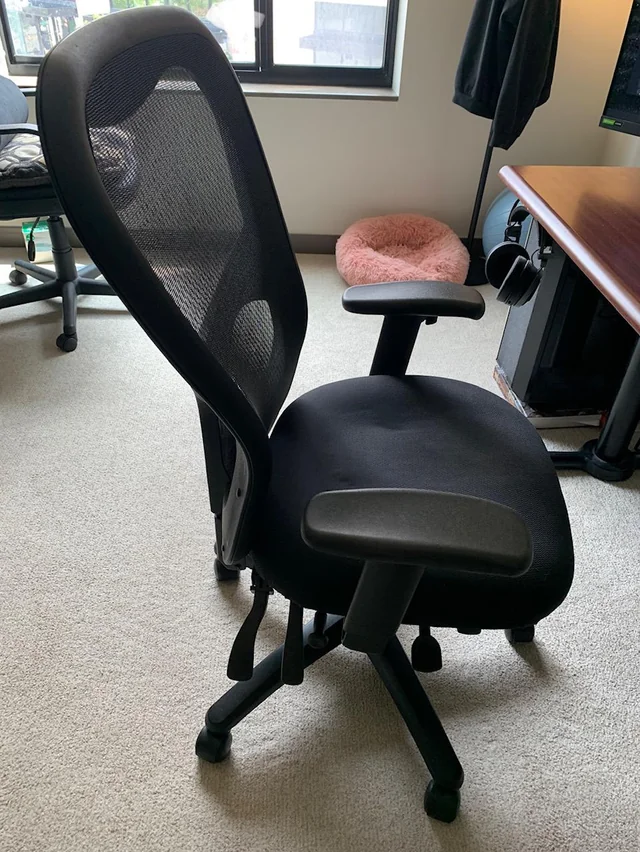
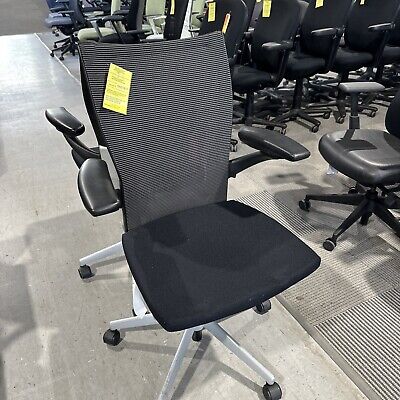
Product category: items_chair
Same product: no